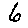
Label: 6